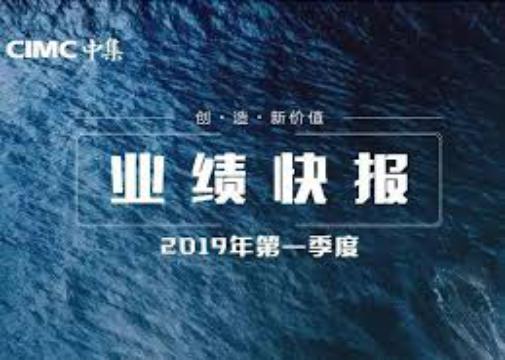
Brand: Cimc-1
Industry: Transportation